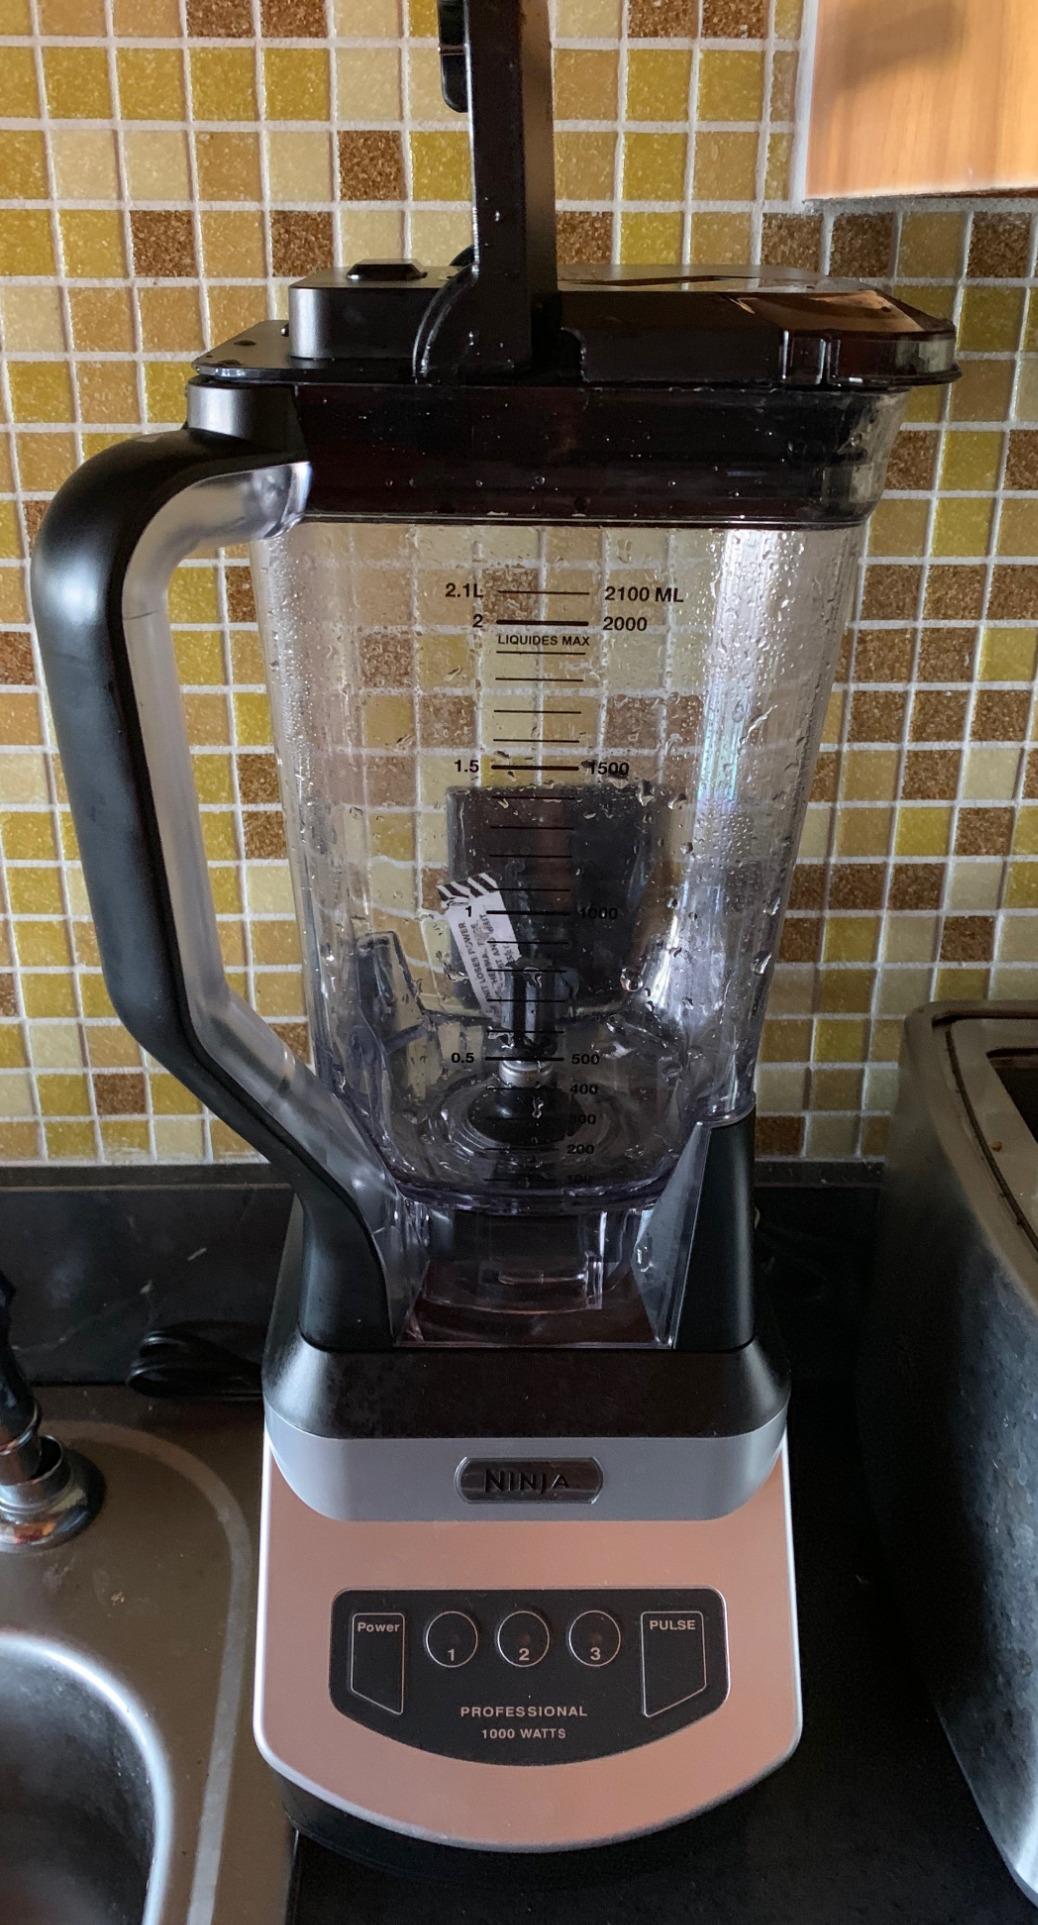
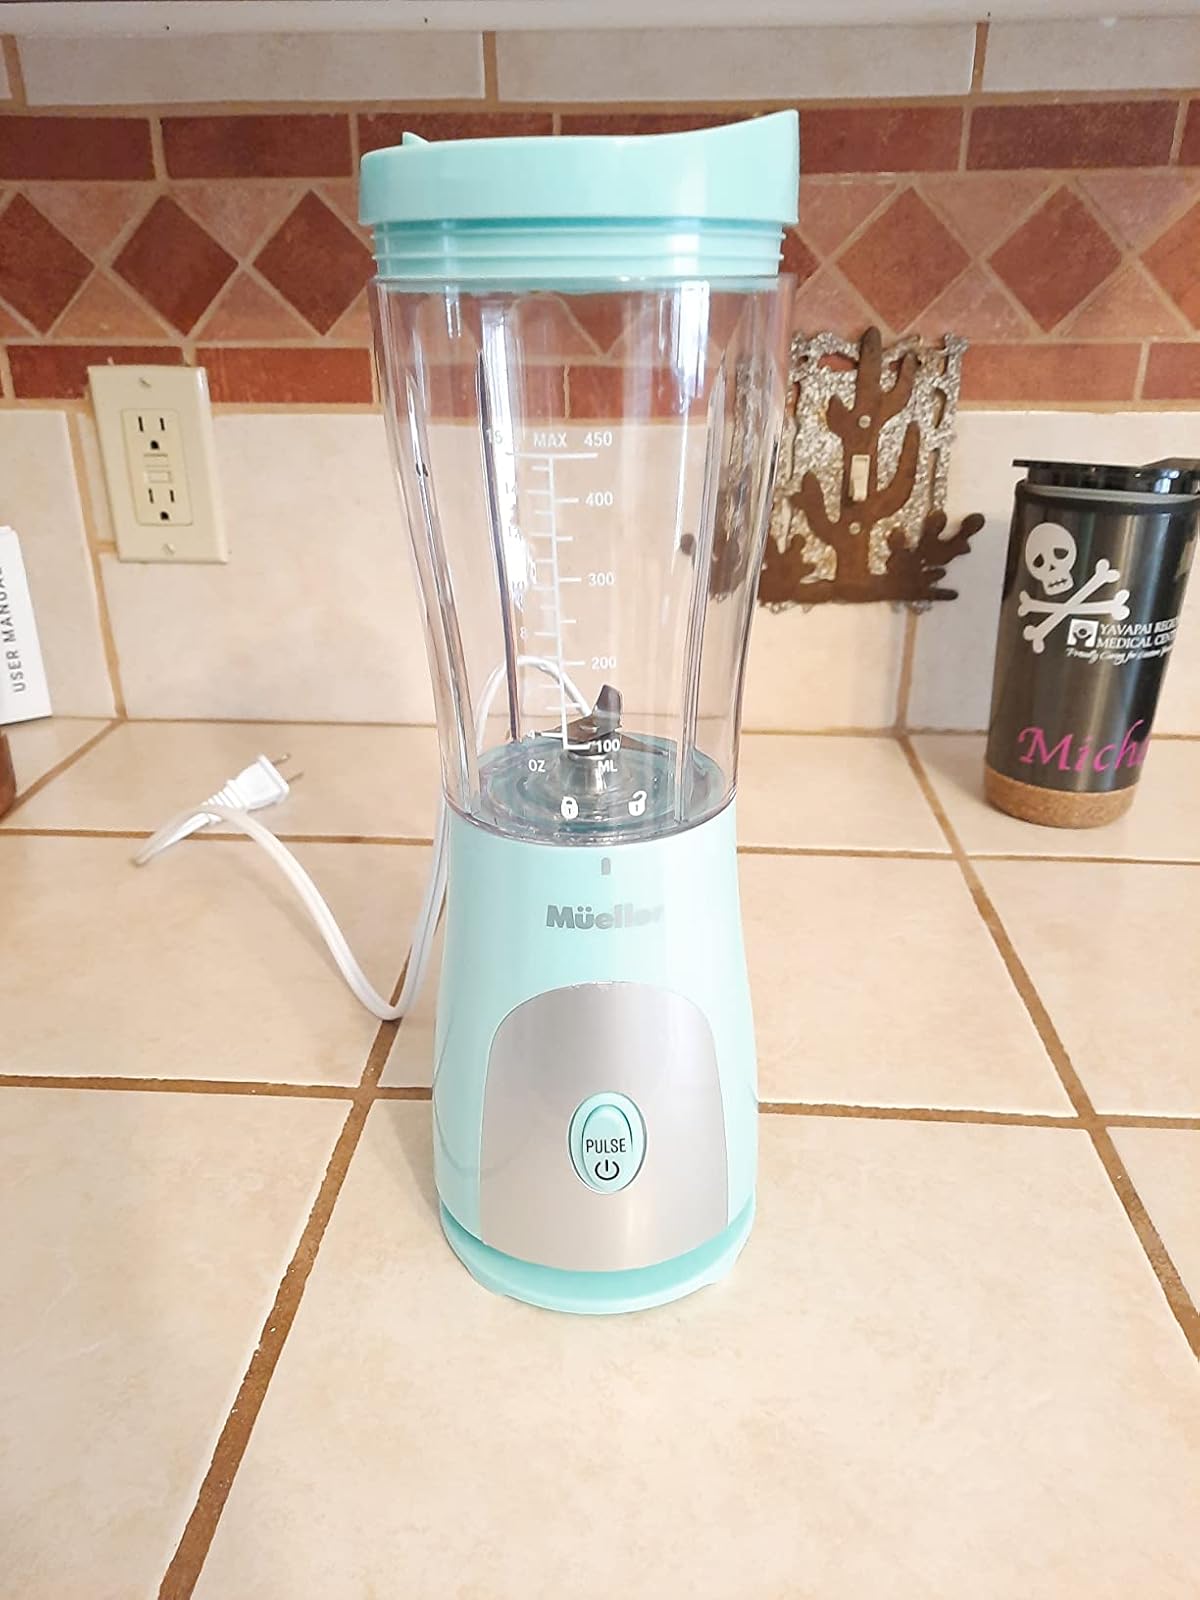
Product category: items_blender
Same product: no